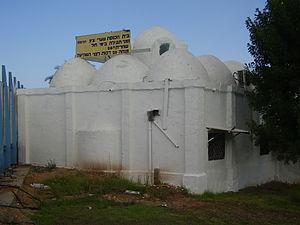
Yazour était une localité arabe palestinienne située à 6 km à l'est de Jaffa. Yazour est mentionné dans des textes assyriens du 7ᵉ siècle av. J.-C.. Le site a été un lieu d'affrontements entre musulmans et croisés aux 12ᵉ et 13ᵉ siècles.